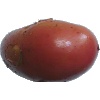
Label: Potato Red Washed 1